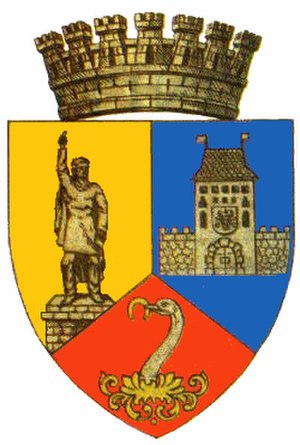
Bistrița
Bistrița er en by, administrativt center i Bistrița-Năsăud distrikt i Transsylvanien, Rumænien. Bistrița har 75.076 indbyggere.